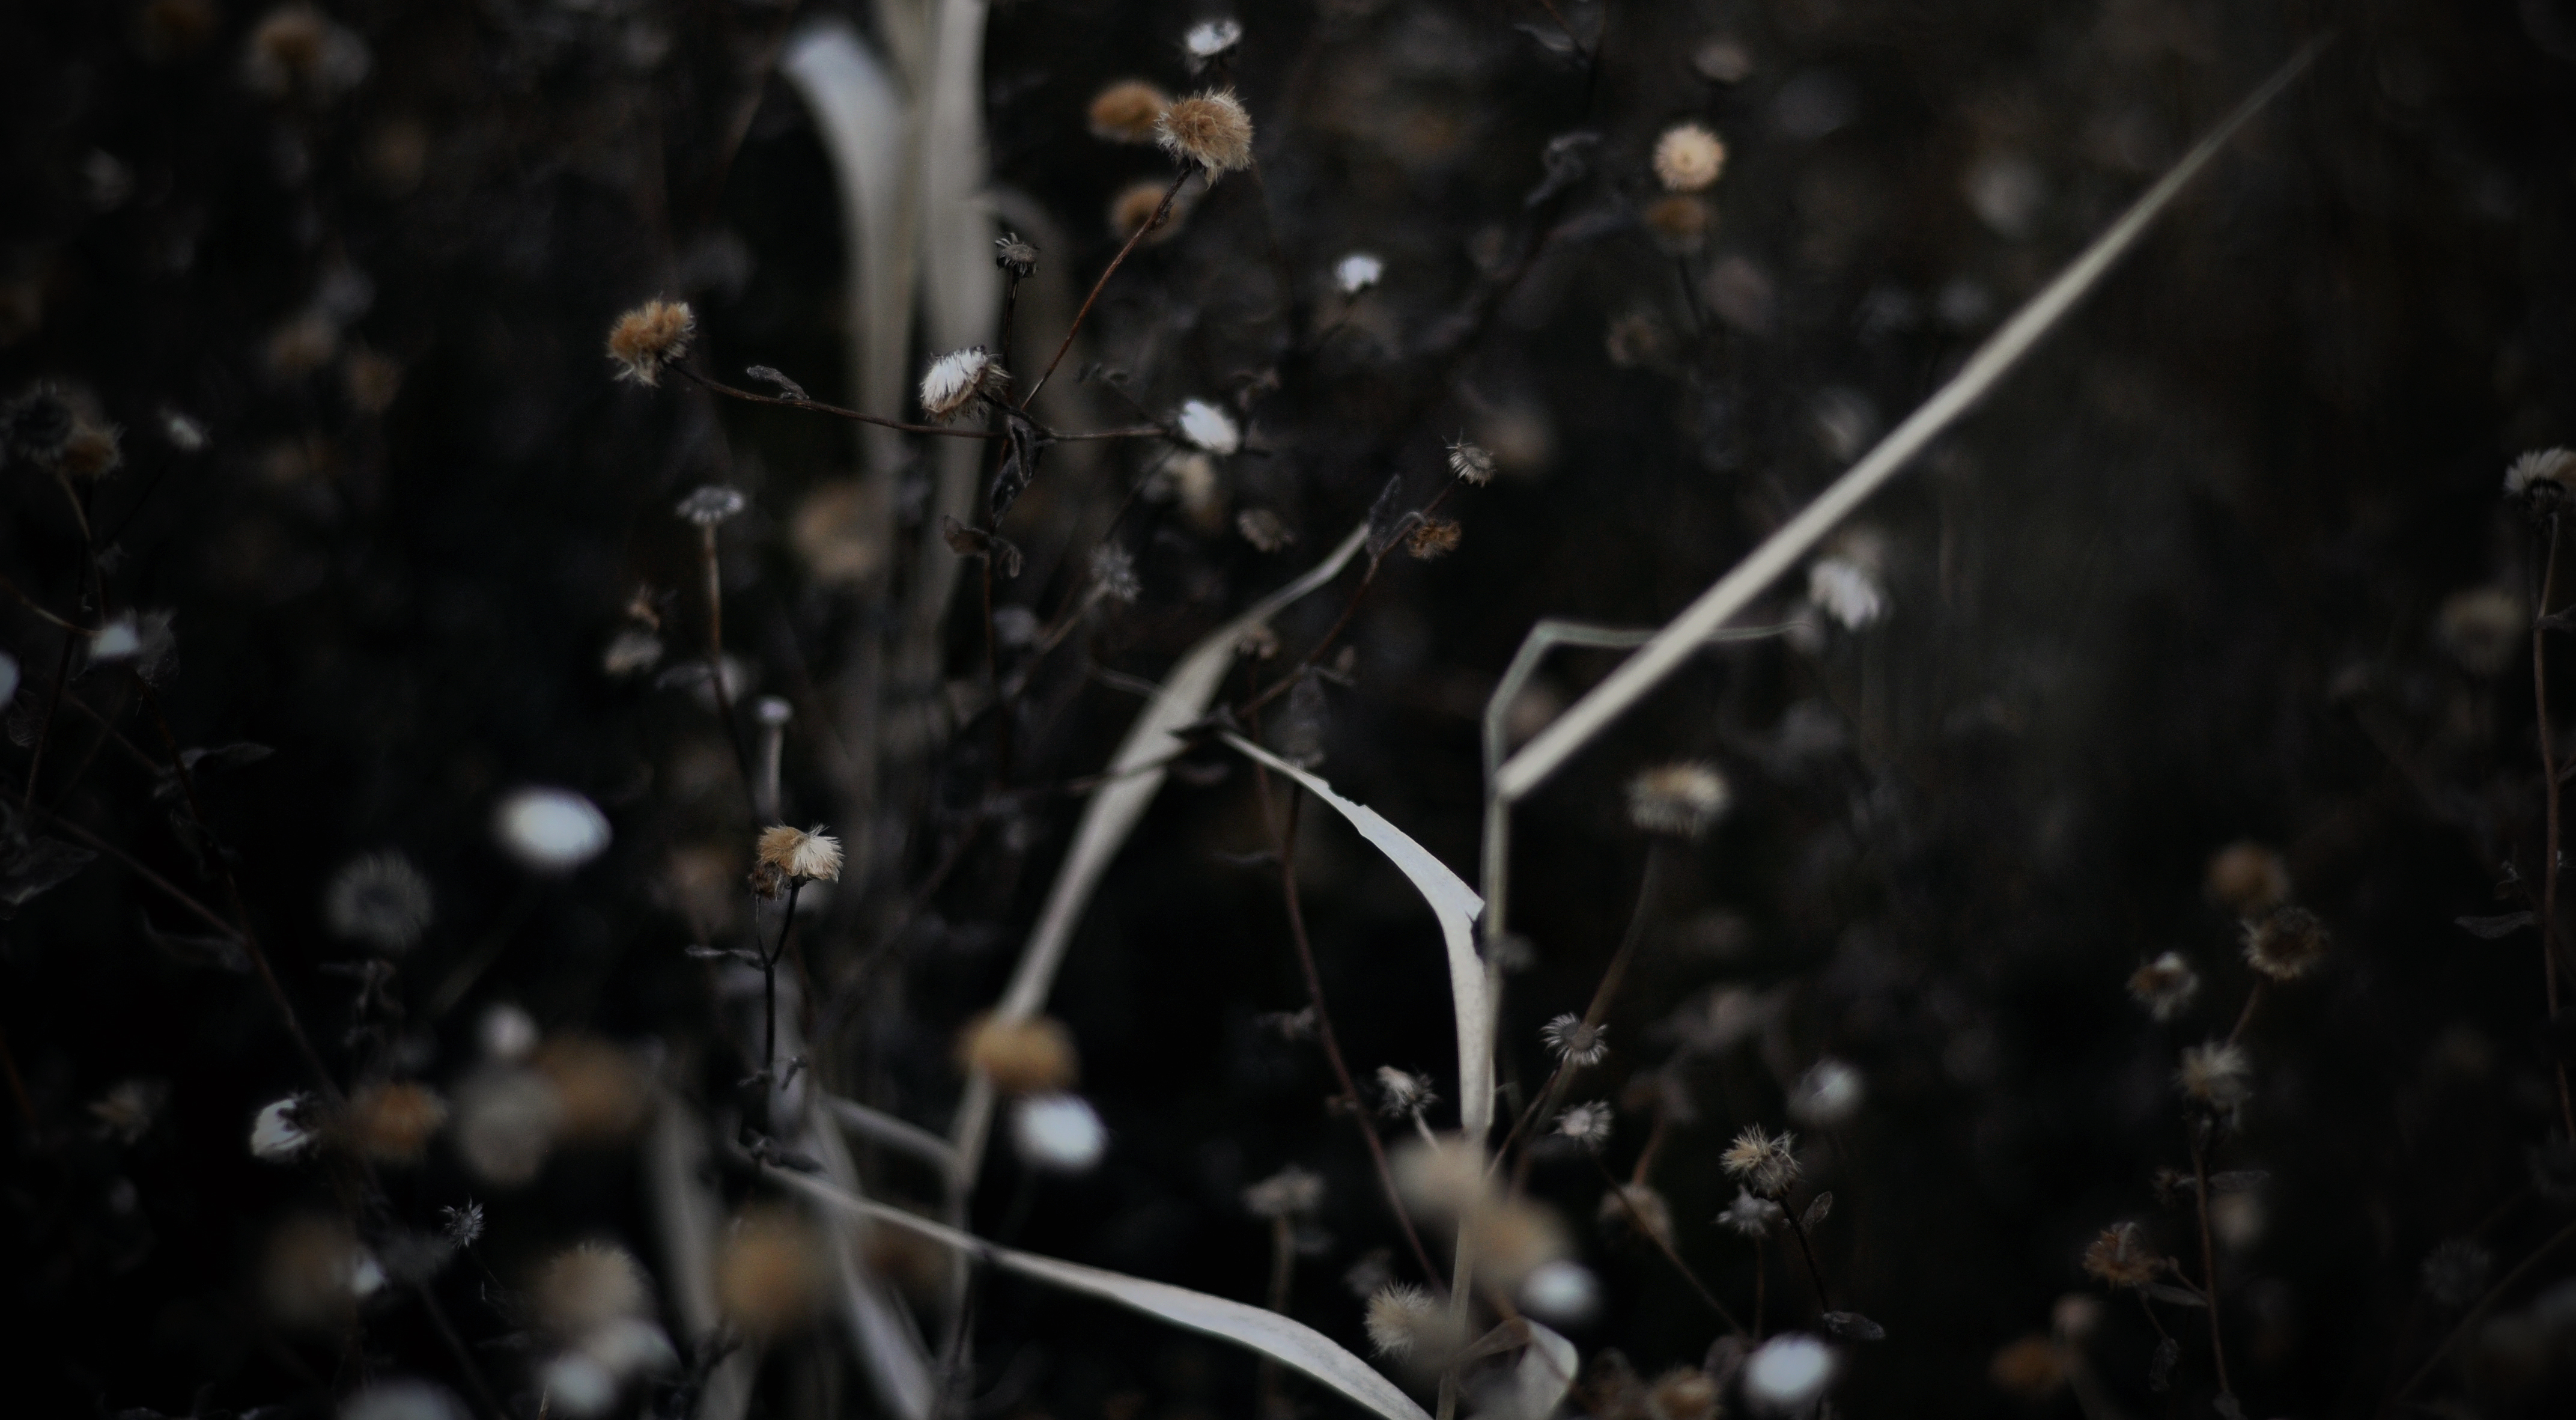
branch, snow, winter, photography, sunlight, leaf, flower, weather, darkness, season, flowers, close up, romania, bucharest, freezing, noncoloursincolour, bucuresti, palmsunday, flori, floare, macro photography